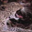
Label: leopard